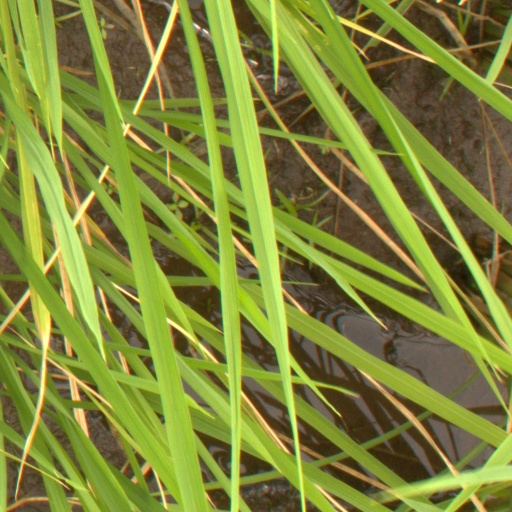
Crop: rice